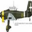
Label: airplane